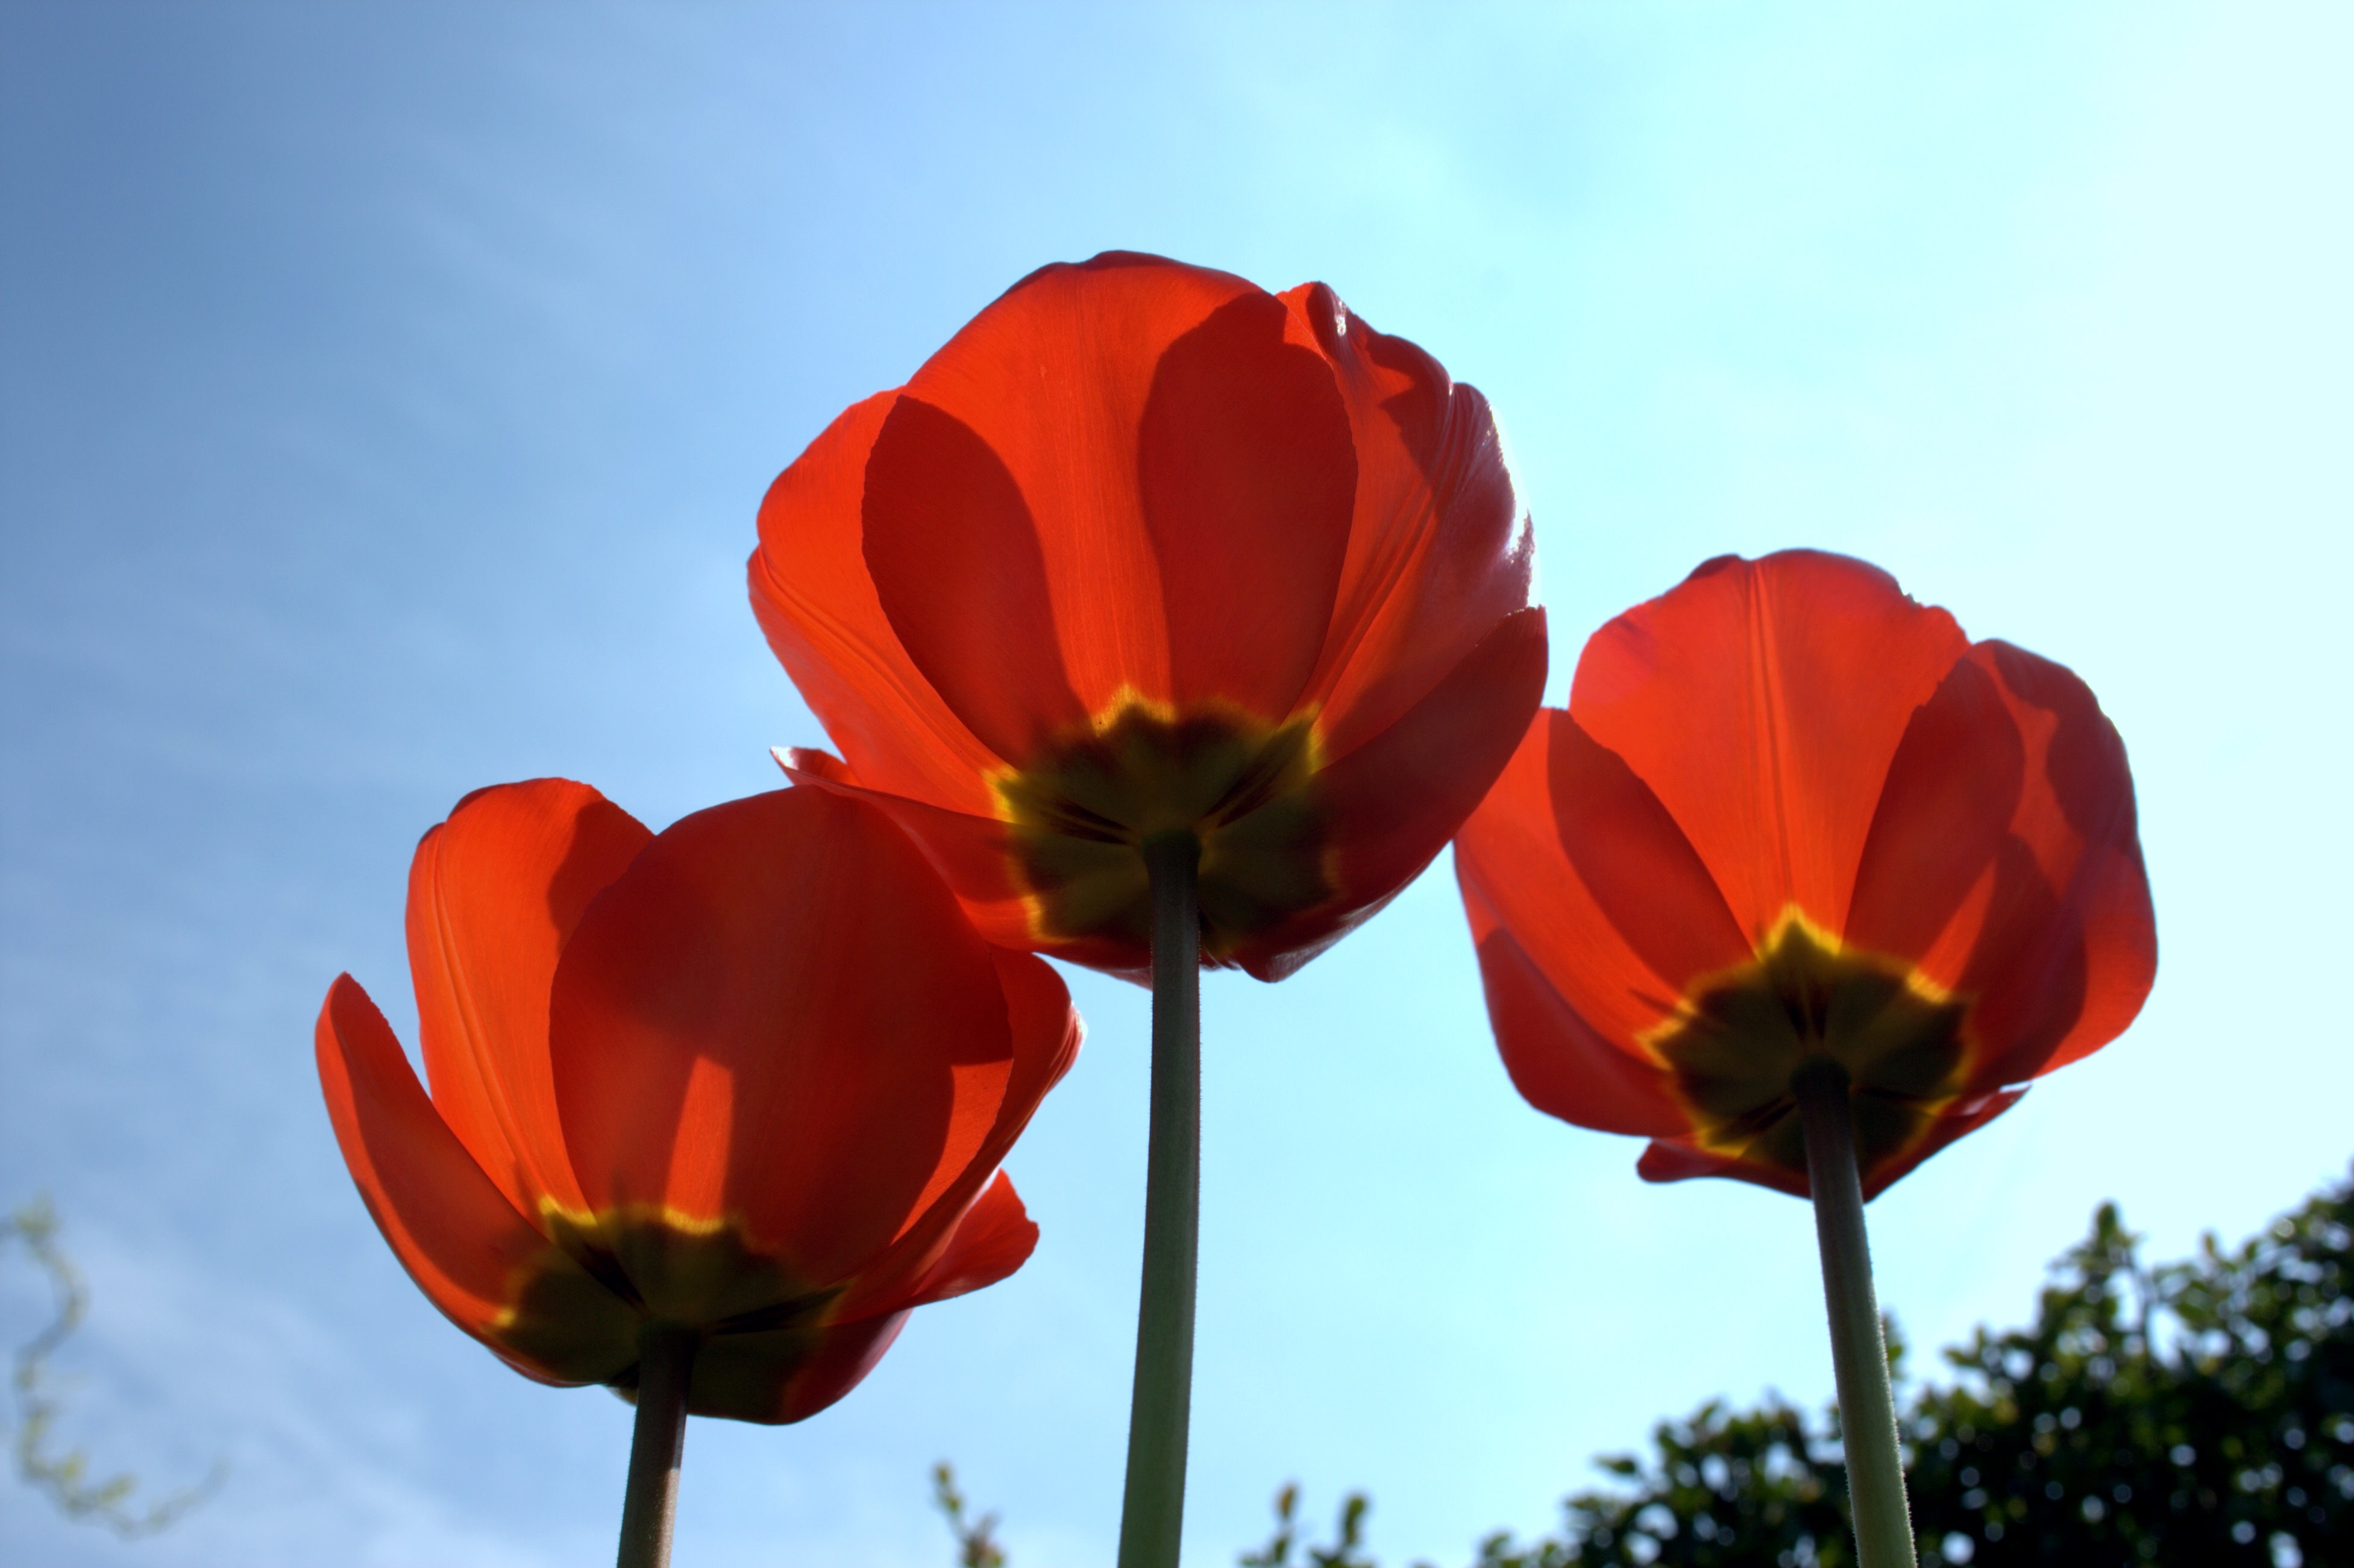
nature, plant, sky, field, flower, petal, red, blue, flora, klatschmohn, poppy, coquelicot, back light, macro photography, flowering plant, light on, land plant, poppy family